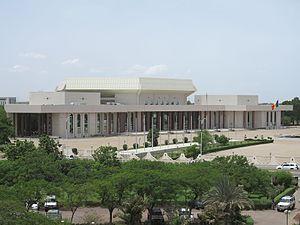
L’Assemblée nationale représente le pouvoir législatif monocaméral du Tchad. Elle est composée de 188 membres, élus pour un mandat de cinq ans.
Les élections législatives tchadiennes de 2021 ont lieu le 24 octobre 2021 afin de renouveler les 188 membres de l'Assemblée nationale du Tchad. Initialement prévues en 2015, les élections ont été repoussées à plusieurs reprises, en raison notamment d'un manque de budget et de la situation sécuritaire causée par Boko Haram dans la région. Des arguments rejetés par l'opposition, qui qualifie ces reports à répétition de déni de démocratie.